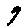
Label: 9